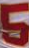
Number: 5